Barney Bubbles

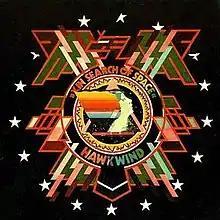
The original UK LP sleeve of Hawkwind's "In Search of Space" designed by Barney Bubbles

While he was working at "Friends", Bubbles formed an association with Hawkwind and became responsible for a run of their album sleeves, including "In Search of Space", "Doremi Fasol Latido" and "Space Ritual". Bubbles engaged in many aspects of the group's visual identity, titling releases and designing posters, adverts, stage decoration and performance plans, some of which were adorned with mystical and mock-Teutonic insignia. In 1972 Bubbles produced the triple LP package "Glastonbury Fayre". This comprised a six-panel fold-out card sleeve, two poster inserts, a booklet and a cut-out and build miniature pyramid, housed in a clear vinyl bag (with two sleeve variations and three label variations).